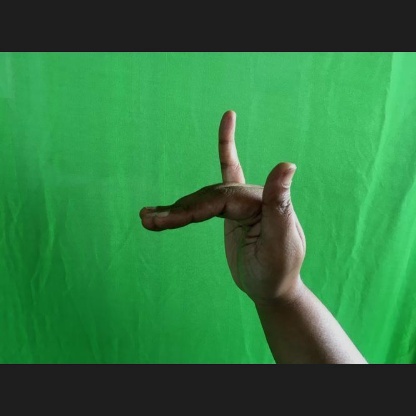
Mudra: Mrigasirsha